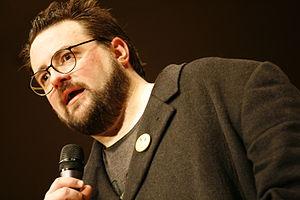
Kevin Smith est un réalisateur, scénariste, producteur, acteur, humoriste et podcaster américain, né le 2 août 1970 à Red Bank, dans le New Jersey. Il est le créateur de l'univers de fiction View Askewniverse et cofondateur, avec son ami Scott Mosier, de la société de production View Askew Productions.
Top Cops ou Flics en service au Québec est un film américain réalisé par Kevin Smith, sorti en 2010.